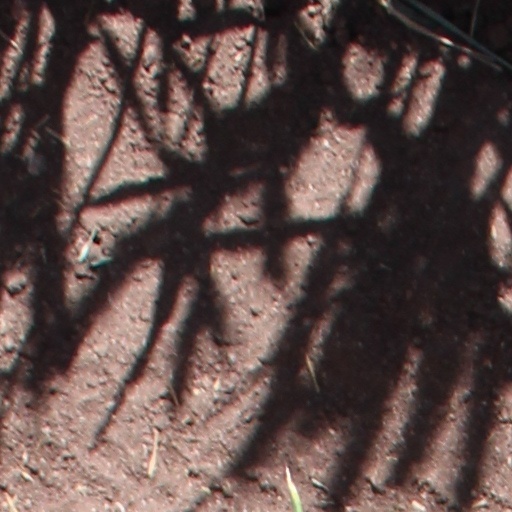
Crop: wheat